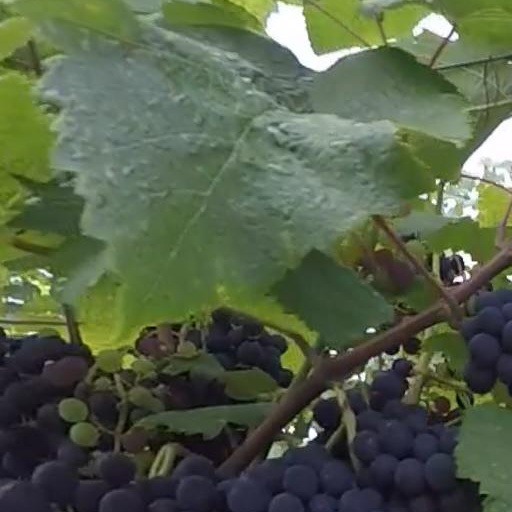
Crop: grape